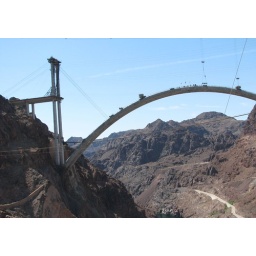
You can see one end of the road that will cross the archway across Black Canyon, by Hoover Dam.